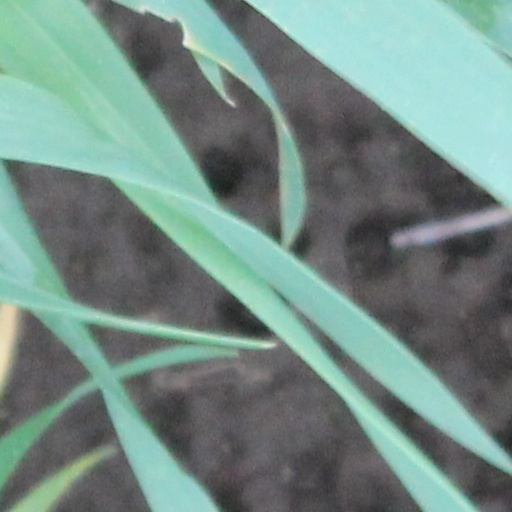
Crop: wheat